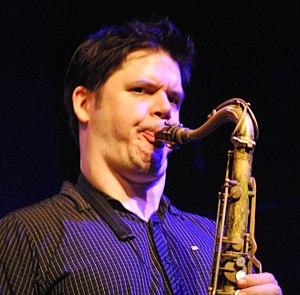
Seamus Blake, né le 8 décembre 1970 à Londres, est un saxophoniste ténor et compositeur canadien qui utilise également l'Electronic Wind Instrument.